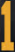
Number: 1